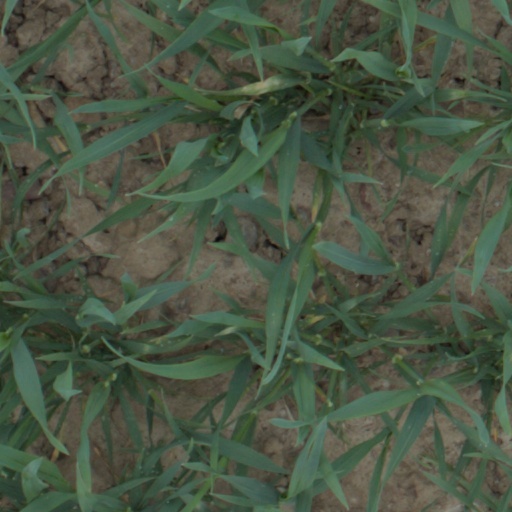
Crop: wheat